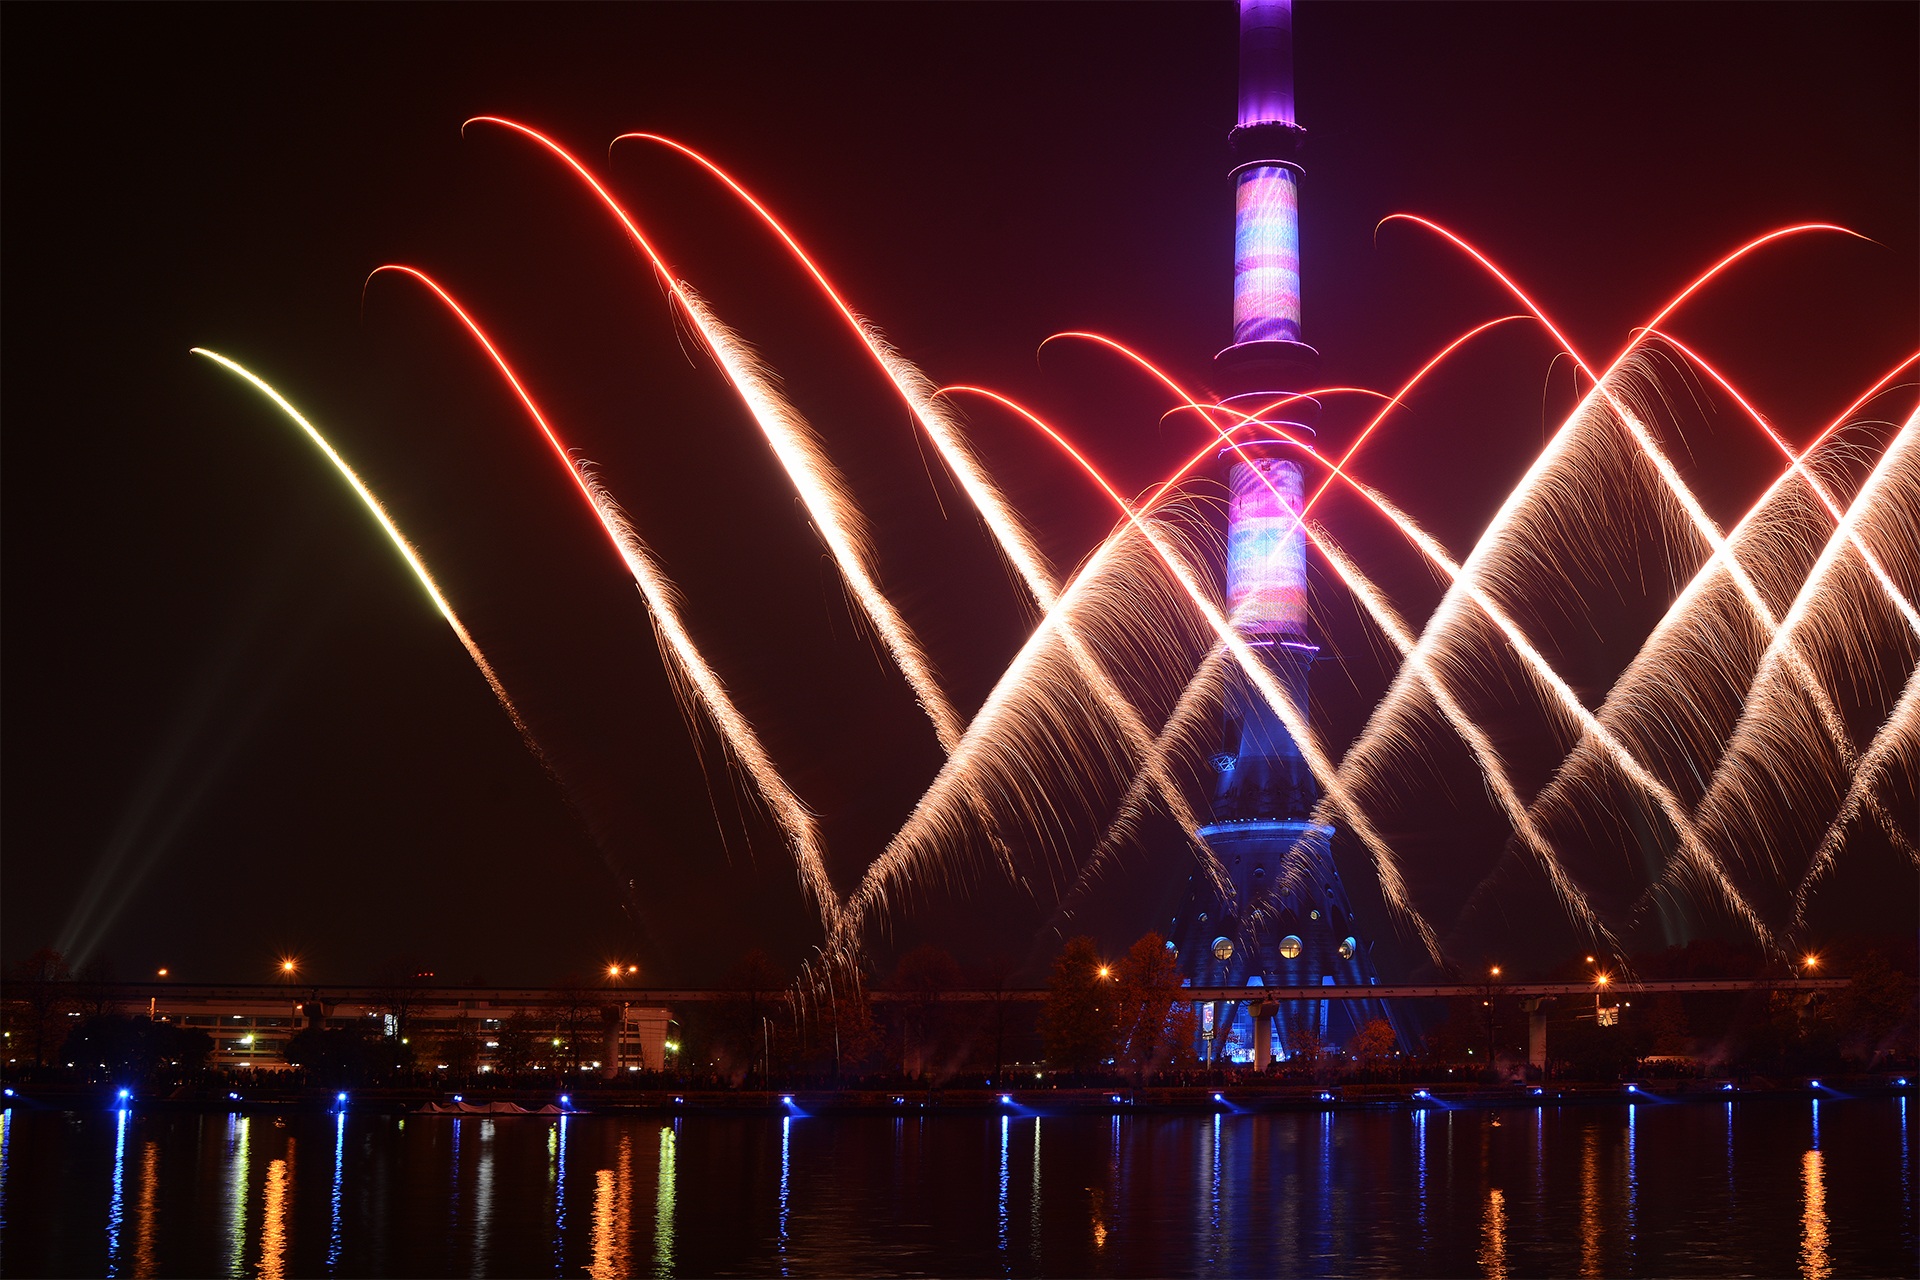
night, recreation, night city, fireworks, moscow, event, night lights, outdoor recreation, ostankino tower, circle of light